Gothic fiction

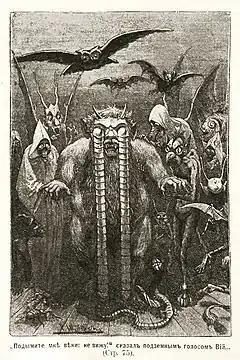
Viy, lord of the underworld, from the story of the same name by Gogol

The popularity and influence of "The Mysteries of Udolpho" and "The Monk" led to the rise in shorter, cheaper versions of Gothic literature. These included Gothic bluebooks and chapbooks, many of which were plagiarized or abridged versions of well-known Gothic novels. "The Monk," in particular, with its immoral and sensational content, saw many plagiarized copies, and was notably drawn from in the cheaper pamphlets.